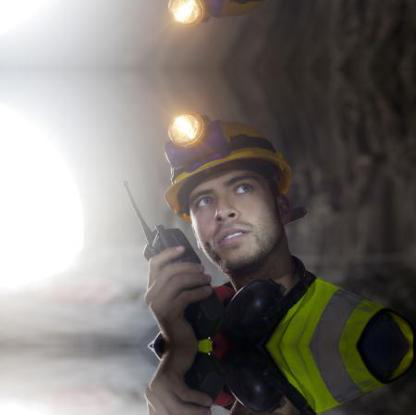
Objects in the image:
label: helmet